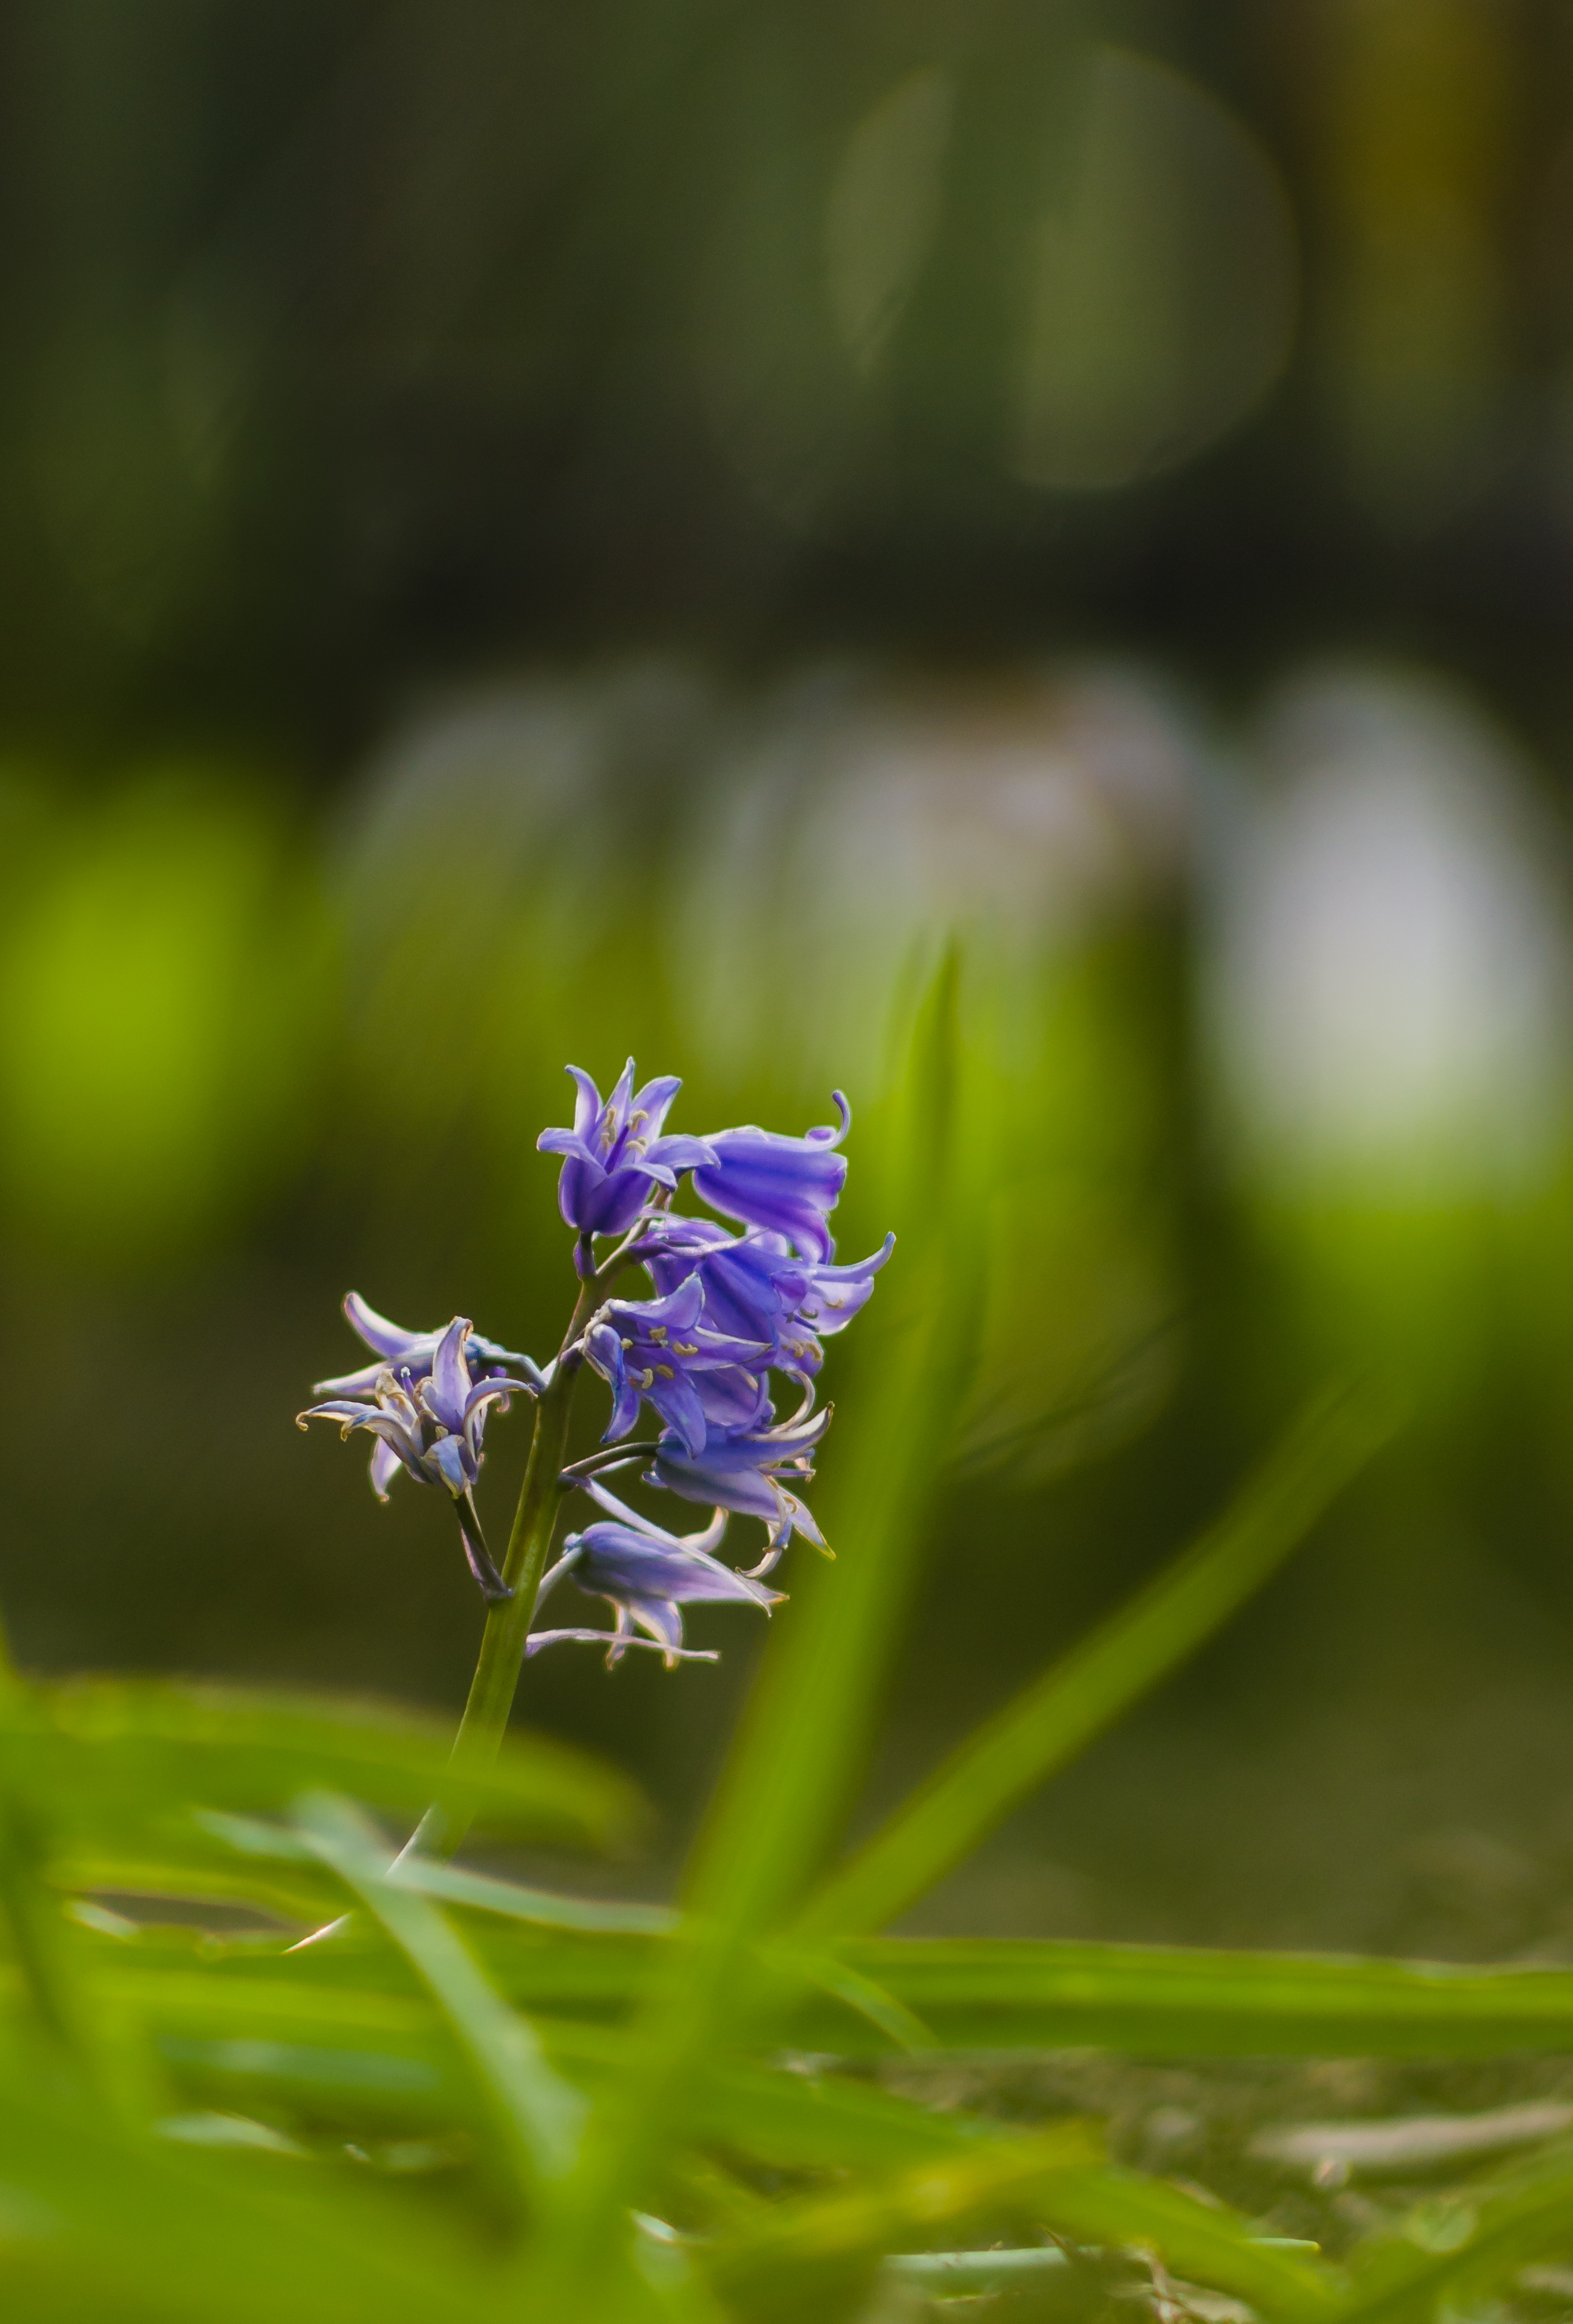
nature, grass, blossom, plant, meadow, sunlight, leaf, flower, petal, green, botany, flora, wildflower, close up, macro photography, flowering plant, grass family, plant stem, land plant